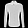
Label: Shirt